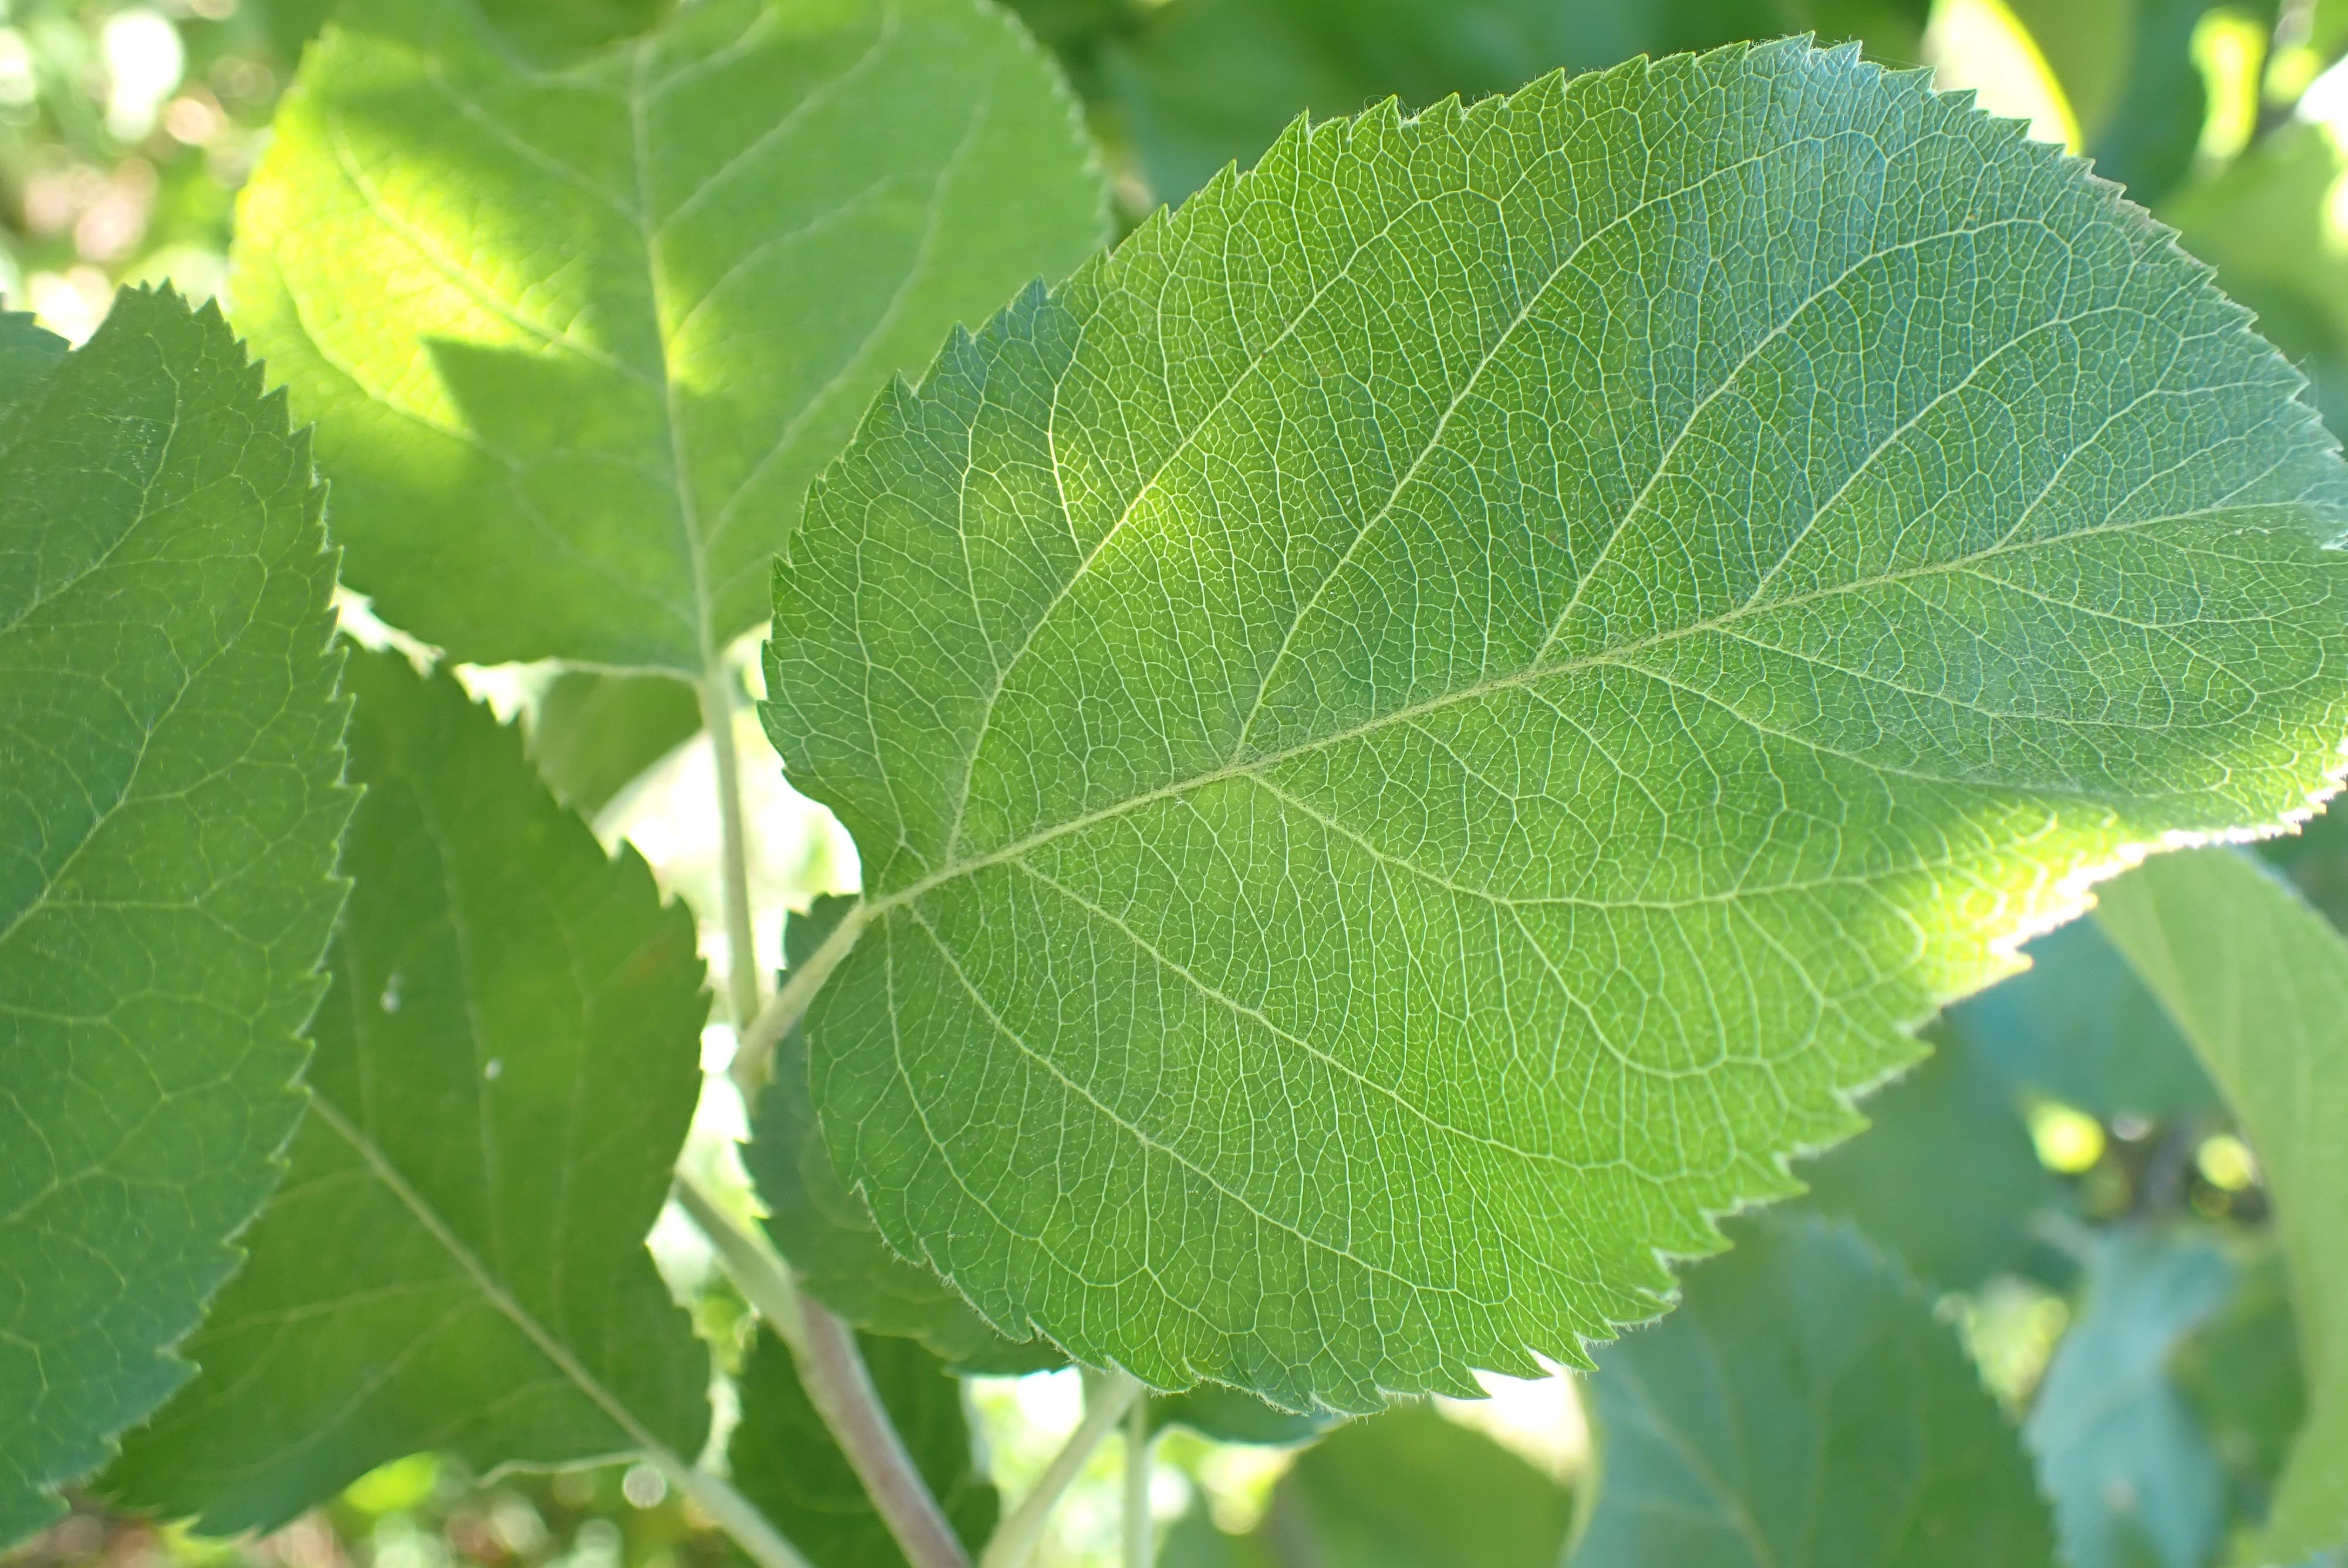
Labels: healthy